Joel E. Harrell and Son

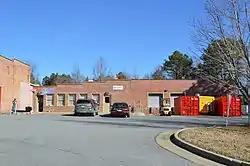
Office building

Joel E. Harrell and Son is a historic pork processing factory complex located at Suffolk, Virginia. It was built in 1941, and consists of the office building and the main building. The office building is a one-story, seven bay by six bay, brick building. The main building was constructed to house all phases of the production process, including the slaughterhouse, curing rooms, and coolers. It is a one-story, brick building enlarged in 1946, 1955, and the 1970s. The main building was damaged by fire in 2005. The complex is representative of a small family-based pork processing facility.